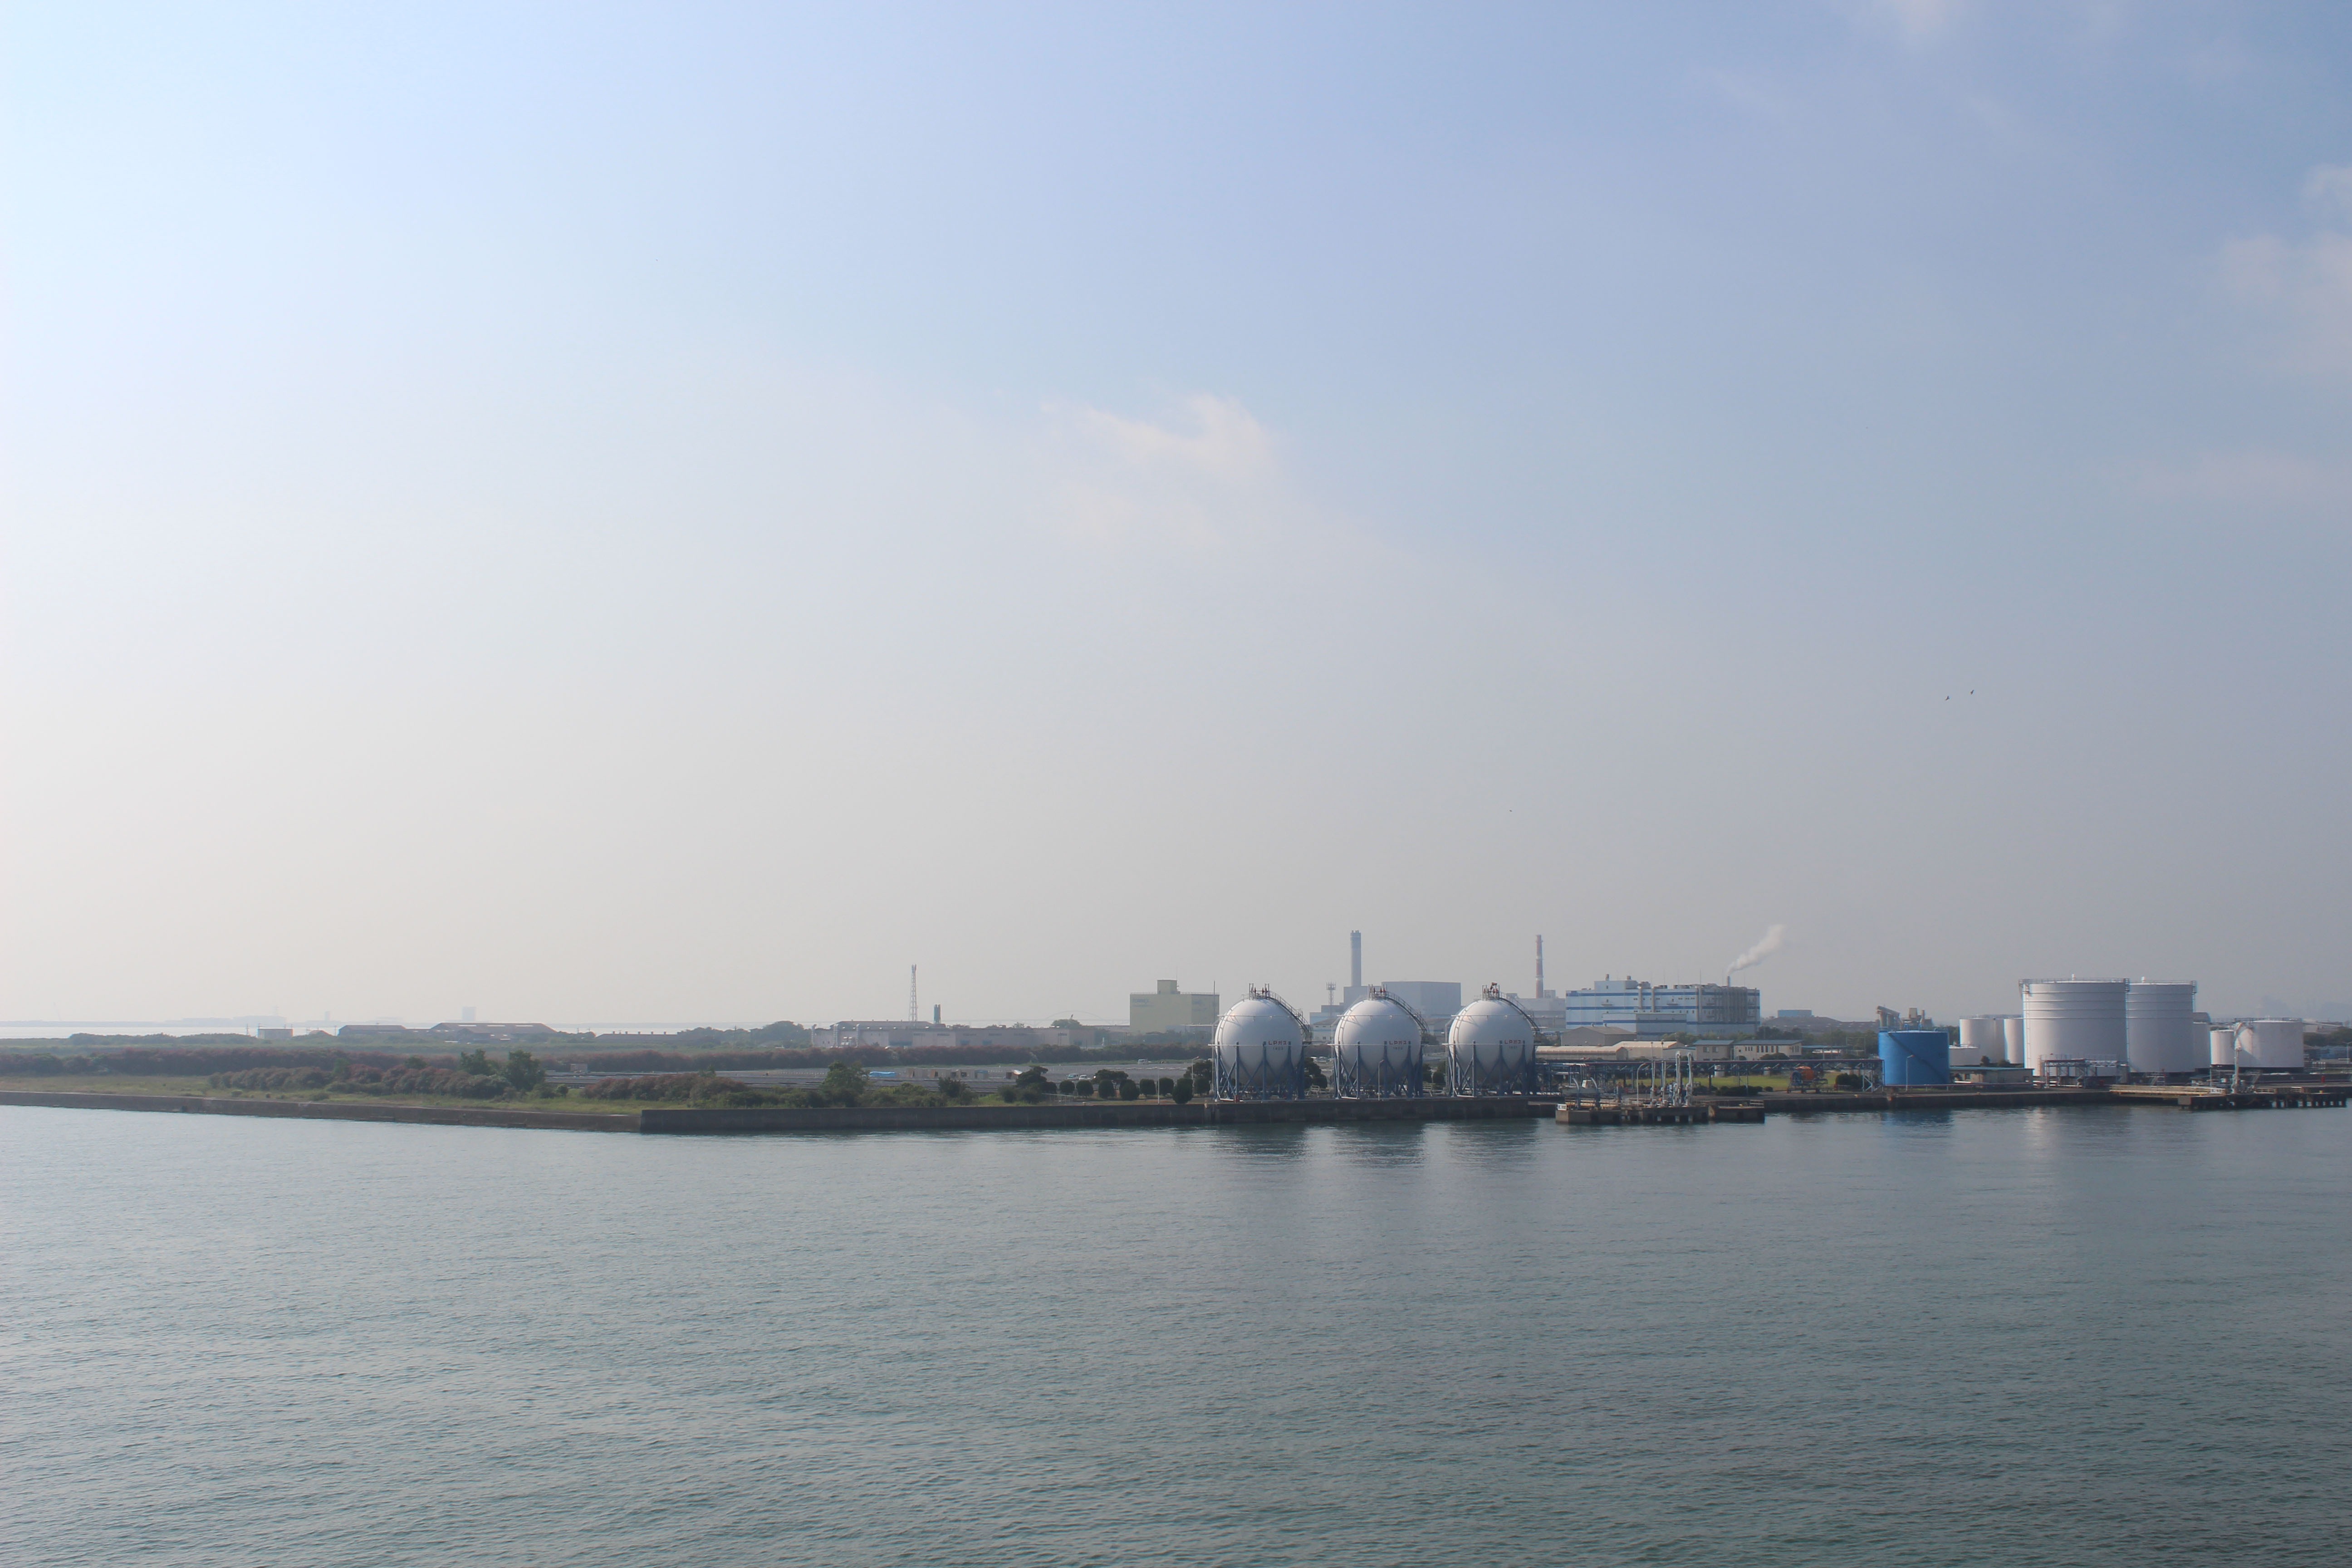
sea, horizon, dock, structure, boat, building, ship, vehicle, bay, harbor, port, japan, ferry, osaka, channel, watercraft, passenger ship, atmospheric phenomenon